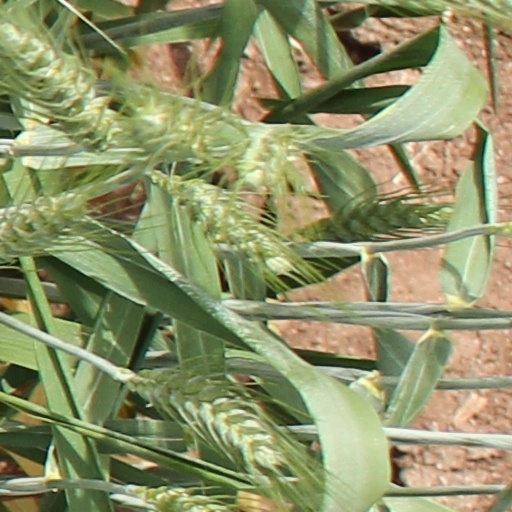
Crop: wheat